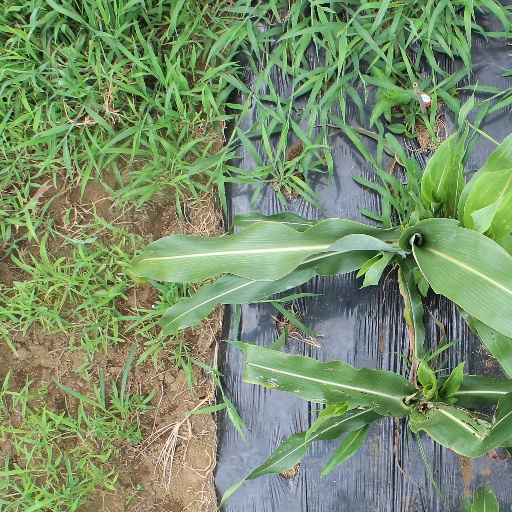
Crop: sorghum